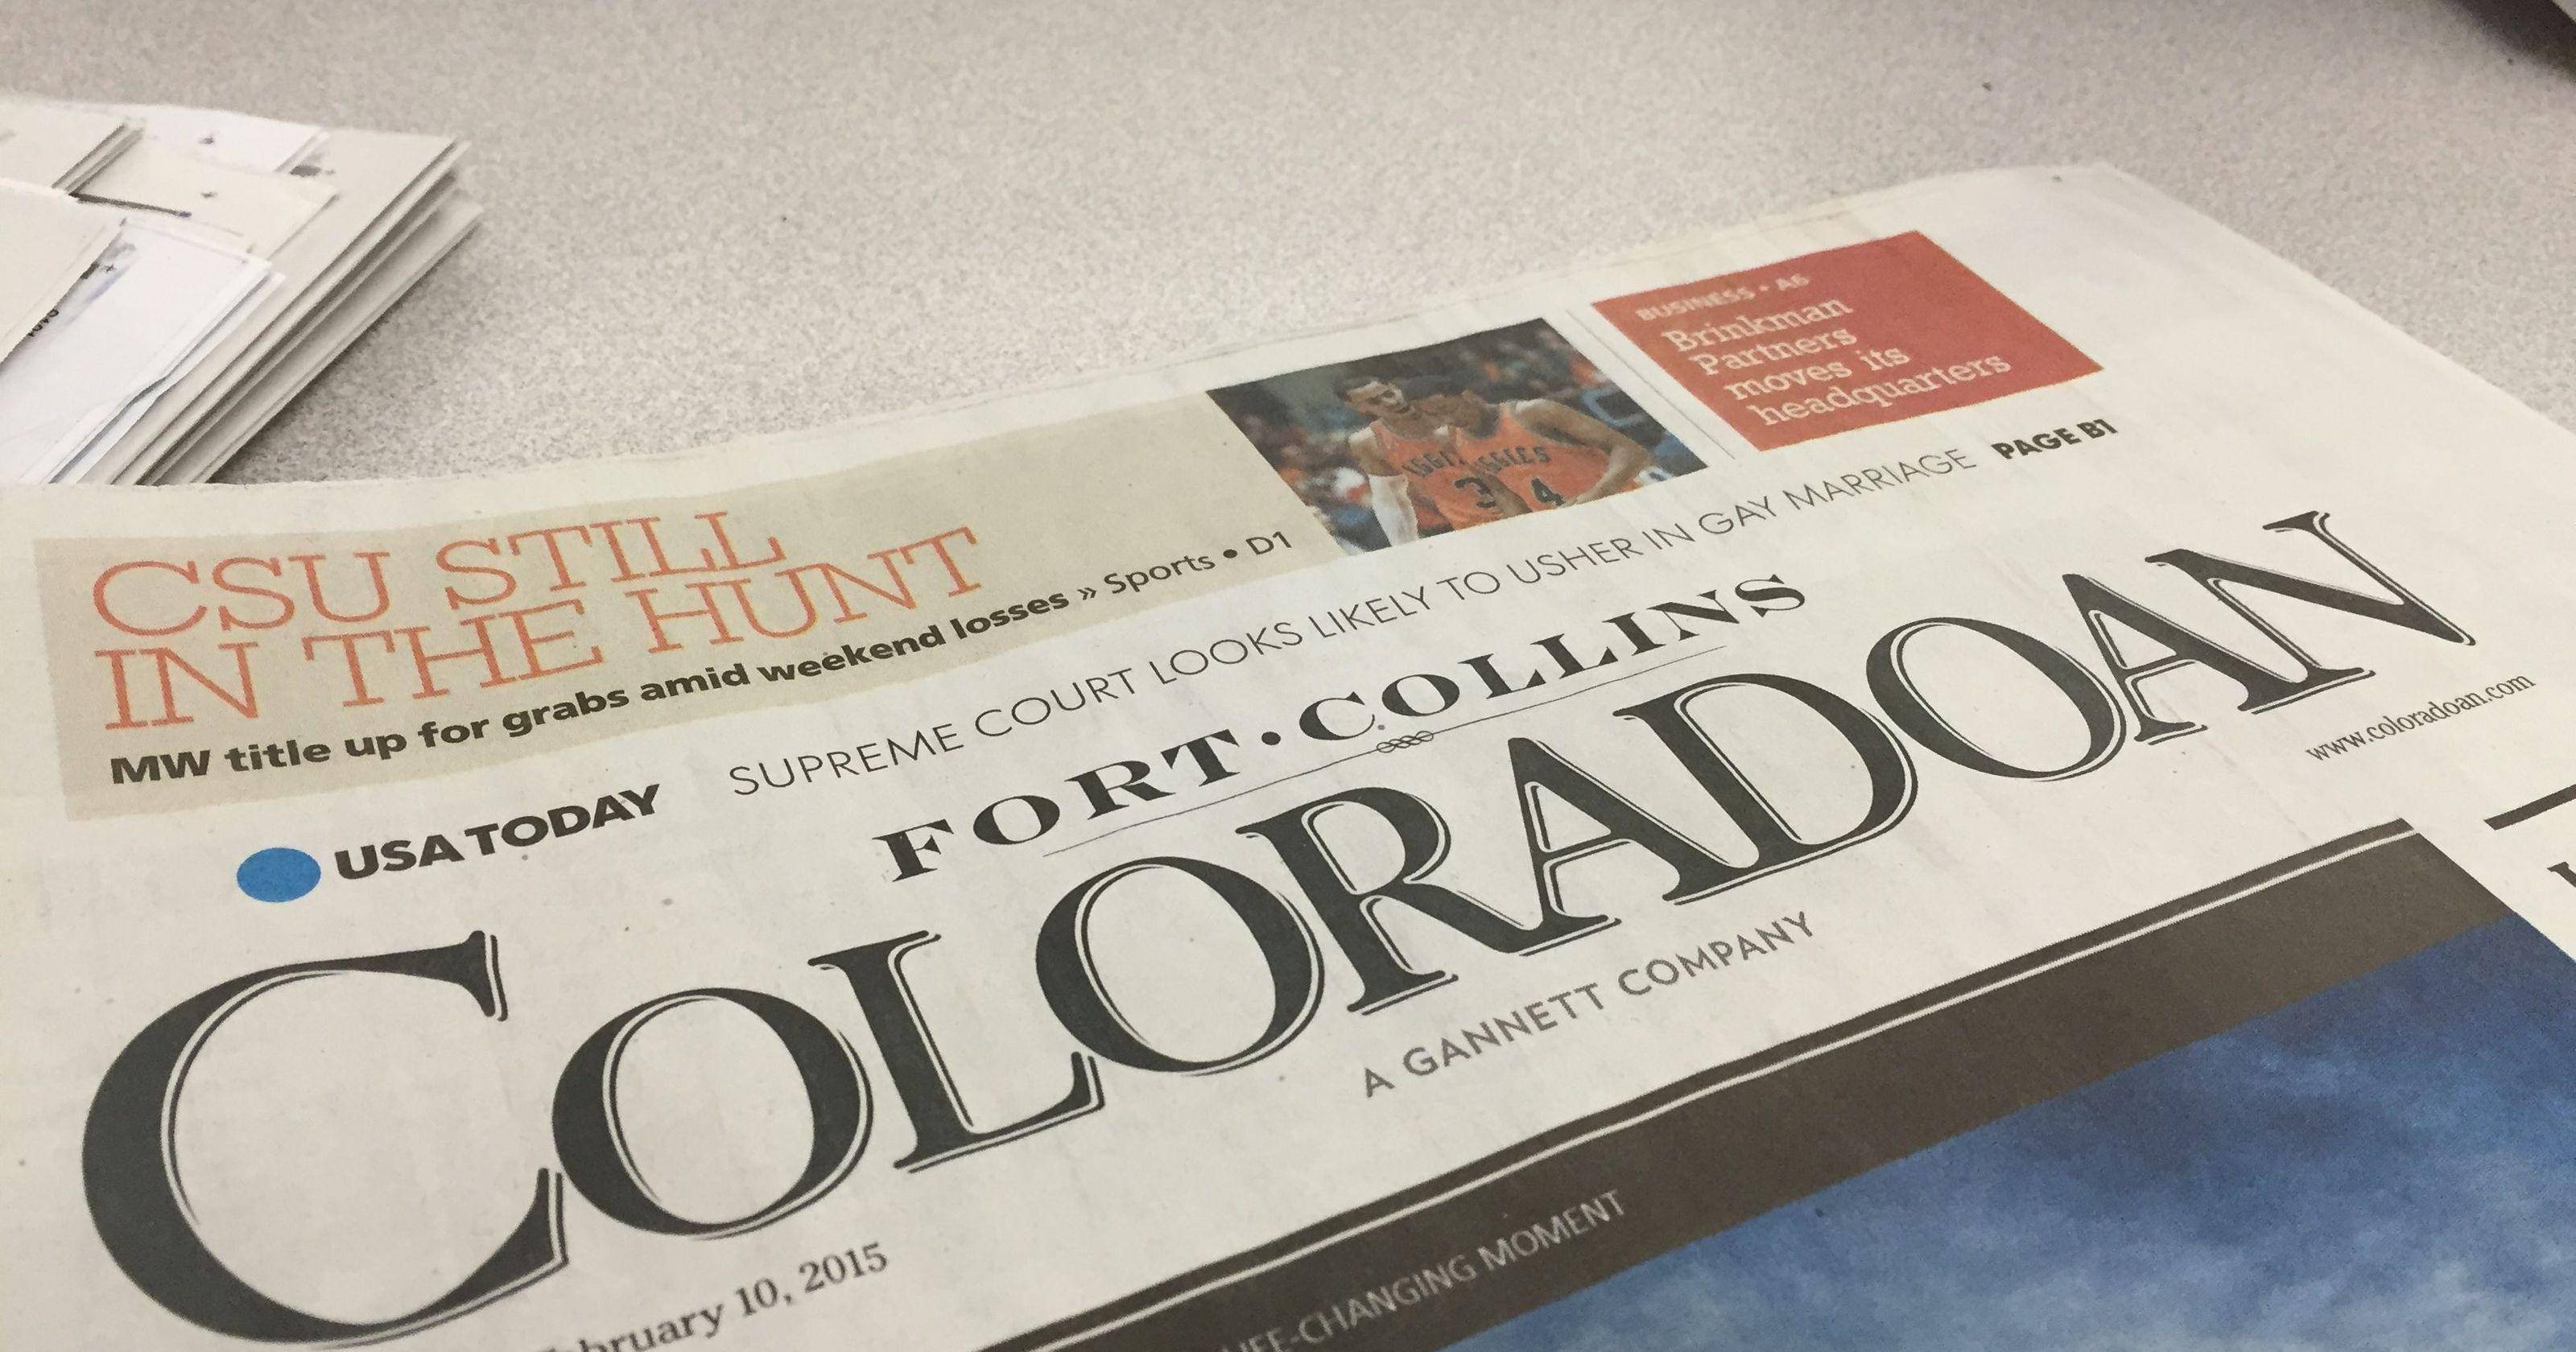
Fort Collins Coloradoan Sunday Only Delivery For 4 Weeks
Fort Collins Coloradoan The daily newspaper in Fort Collins, Colorado is the Fort Collins Coloradoan. The Fort Collins Coloradoan was founded by Joseph L. McClelland in 1873 as Larimer County Express. Fort Collins Newspapers Inc. was established in 1937 when Speidel Newspapers acquired the publication known as The Express-Courier. In 1974, the Coloradoan eventually moved from its Old Town Fort Collins location to 1212 Riverside Ave. on the city's east side. Gannett acquired the newspaper when it merged with Speidel in 1977. Gannett began construction on a new $6 million facility in 2004 on property adjacent to their Riverside site. In June 2005, advertising, circulation, human resources, news and technology staffs moved into the brand new location. The 30-year old printing press remains at 1212 Riverside Ave. The new facility includes the Northern Colorado Bureau for KUSA-TV (9NEWS) who is also owned by Gannett. Reporter Adam Chodak and photojournalist Gary Wolfe occasionally report from the building.
Brand: Fort Collins Coloradoan
Category: Media > Magazines & Newspapers > Newspapers > Local Newspapers